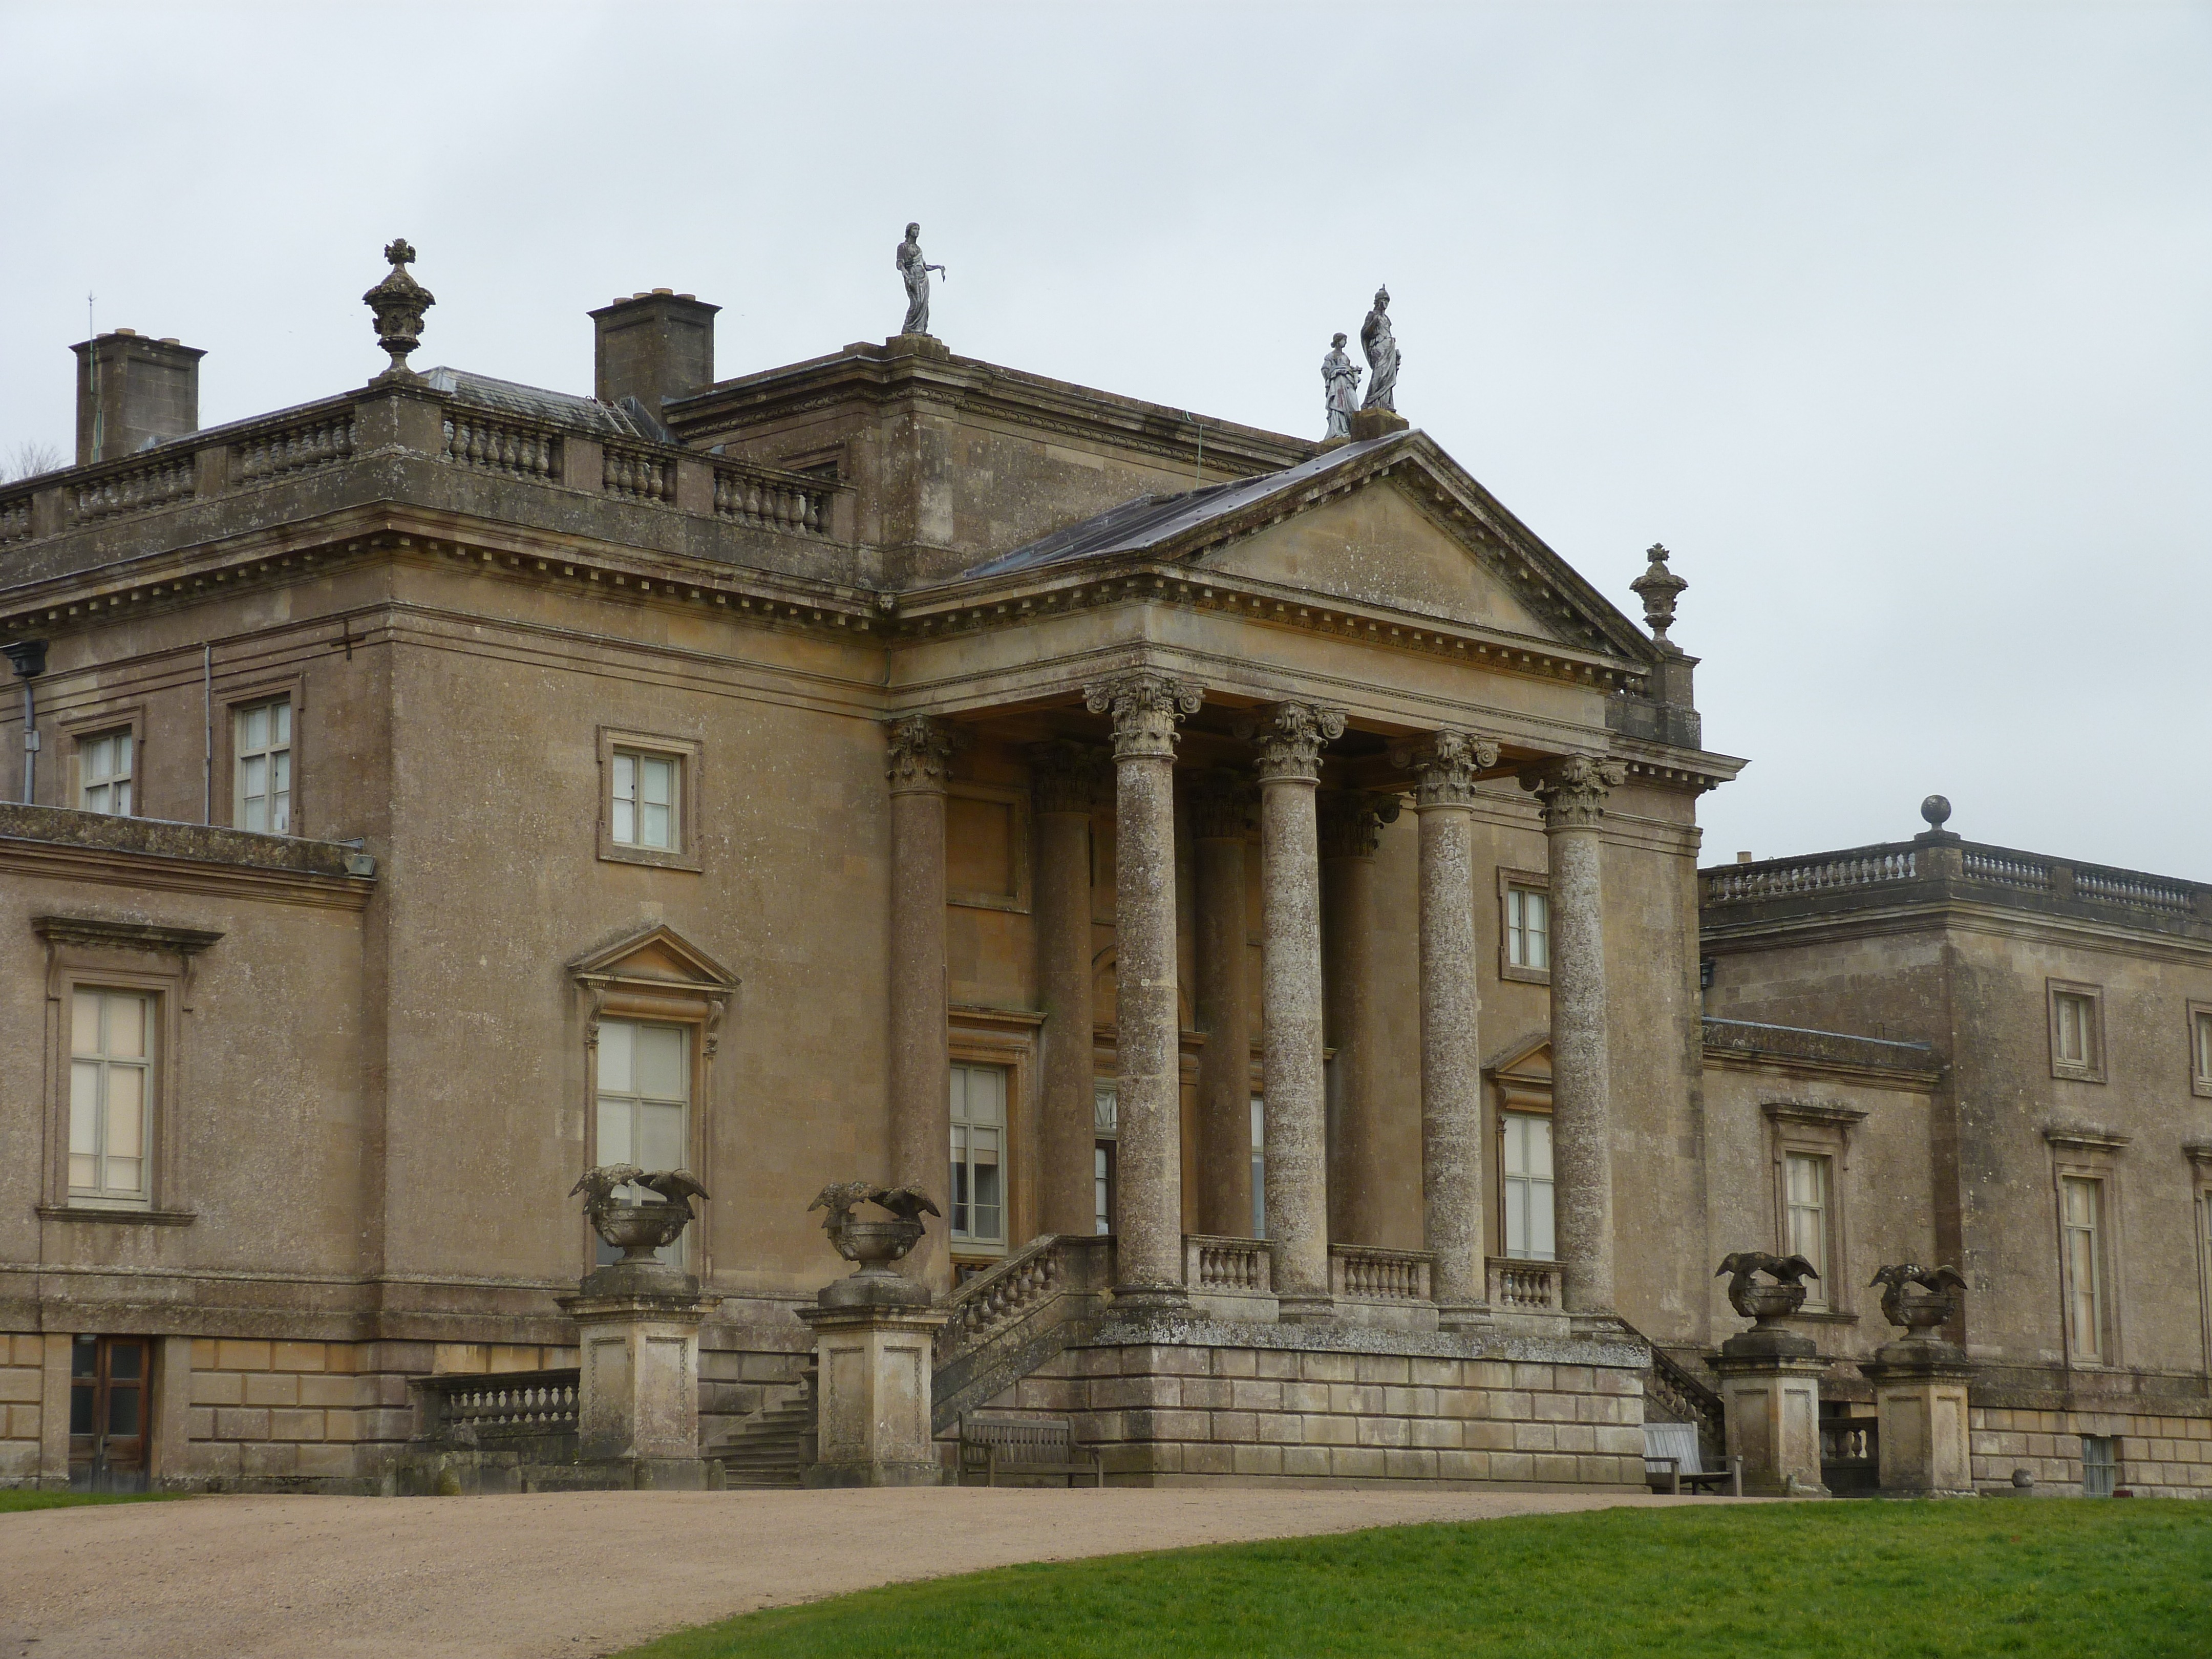
architecture, mansion, house, building, chateau, palace, landmark, facade, garden, england, monastery, synagogue, history, tourist attraction, estate, courthouse, stourhead, stately home, classical architecture, ancient history, ancient roman architecture